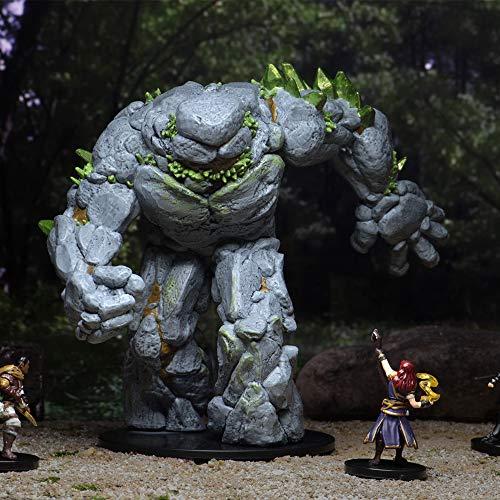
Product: WizKids Pathfinder Battles: Kingmaker- Huge Earth Elemental
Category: Toys & Games | Toy Figures & Playsets | Action Figures
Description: Included in each box is a Huge Earth Elemental from the Pathfinder world.
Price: $29.99
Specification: ProductDimensions:10x8x8inches|ItemWeight:13.4ounces|ShippingWeight:13.4ounces(Viewshippingratesandpolicies)|ASIN:B07D5N5LSQ|Itemmodelnumber:WZK73137|Manufacturerrecommendedage:12yearsandup